Sandy Denny

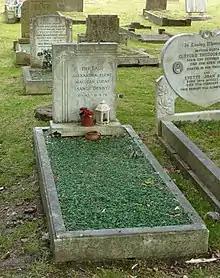
Sandy Denny's grave at Putney Vale Cemetery, London, in 2014

Friends would note that Denny had a history of purposely throwing herself off bar stools and down flights of stairs, presumably as a humorous pratfall in the manner of Peter Sellers’ Inspector Clouseau character. Several remembered this behaviour as "Sandy's party trick", while Dave Pegg's wife Chris stated, "She certainly did it in my house and it could be a very dramatic gesture, like self-harming. She could do it without hurting herself usually but I had a feeling there would be one time too many." Those who knew Denny said that her increasing level of alcohol abuse in the last years of her life led to an increasing number of falls (both accidental and deliberate), resulting in a growing number of injuries.